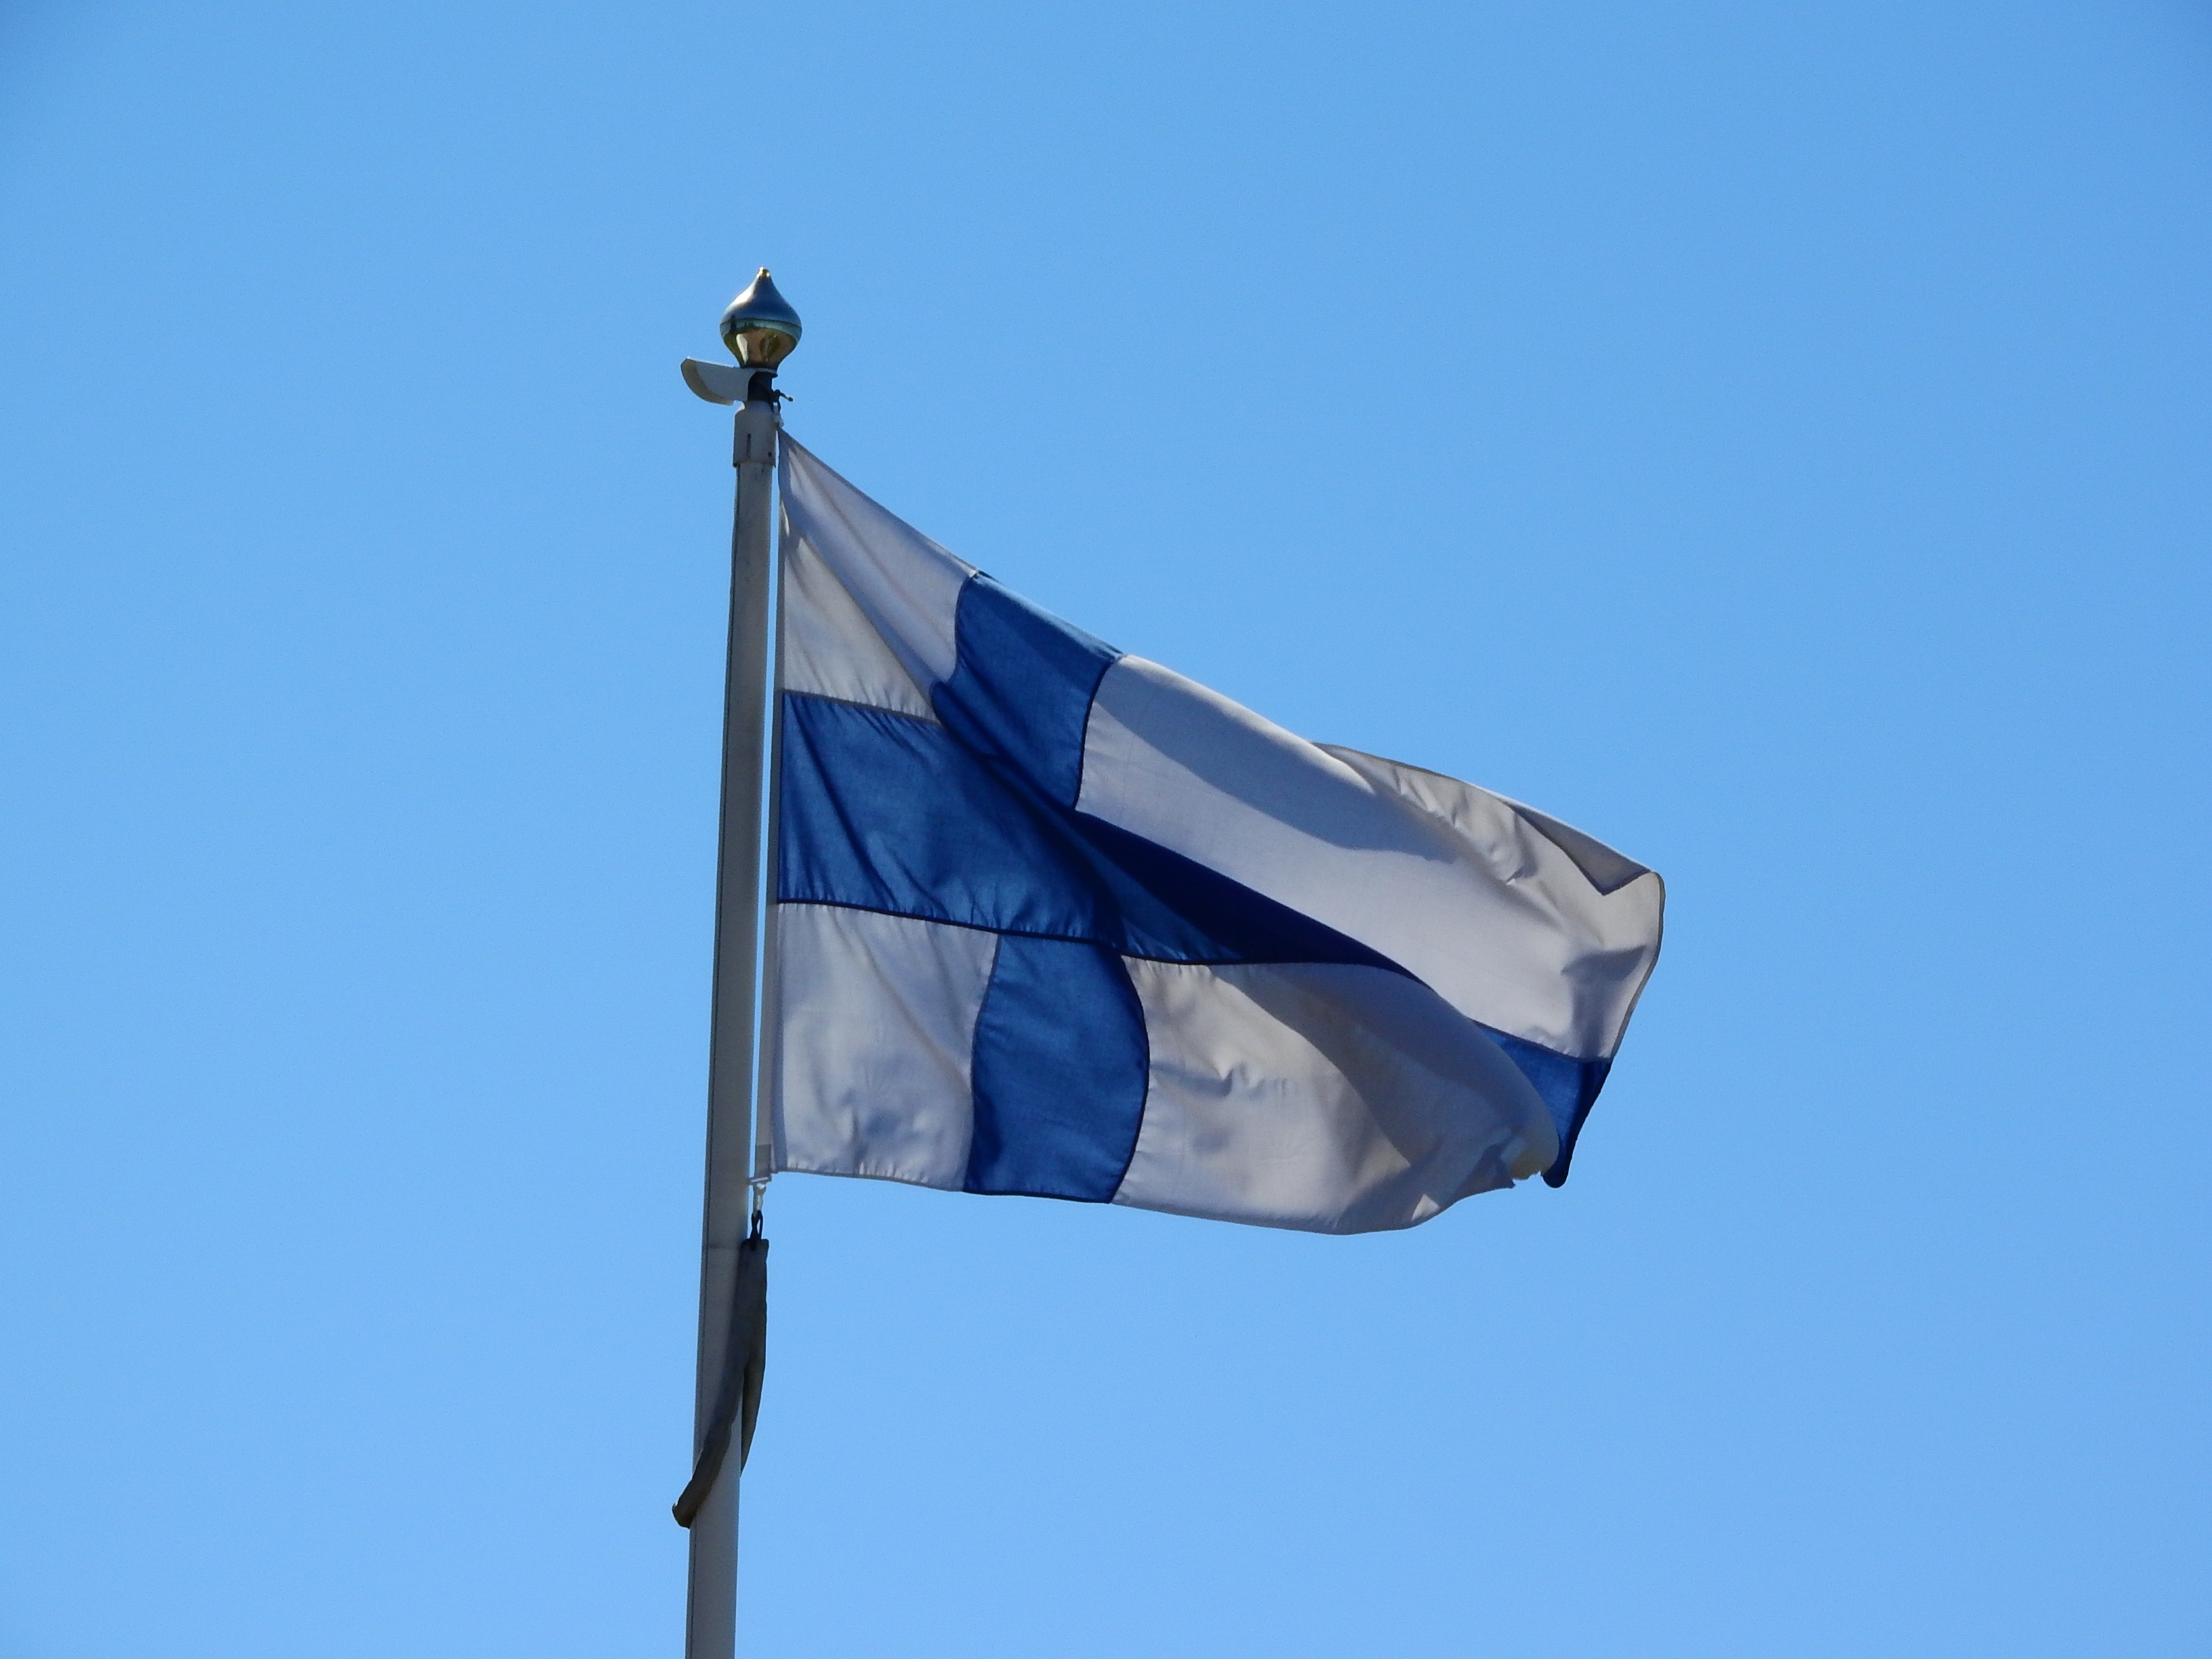
sky, wind, mast, flag, blue, finland, flag of the united states, finnish flag, siniristilippu, blue cross